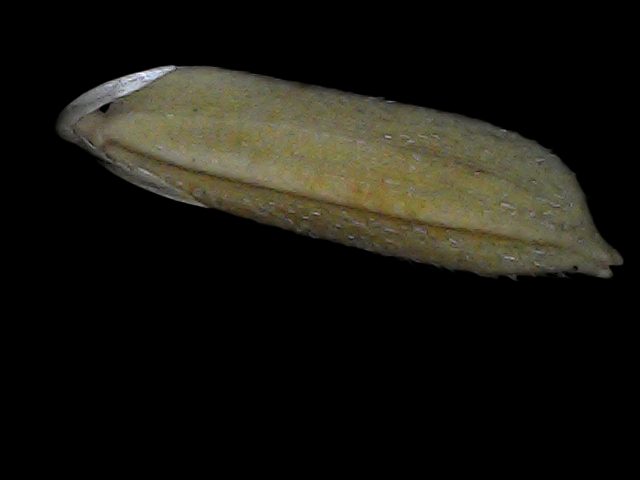
Rice variety: Bd87